Rami Daher

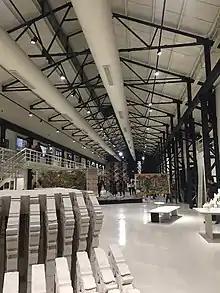
The Ras Al-Ain Hangar, after TURATH intervention, in use in October 2019 for exhibitions of Amman Design Week.

This project won the Arab Architects' Awards in 2018 in the Rehabilitation category. It was praised for "making a statement towards the preservation of the modern heritage of the city of Amman" and "casting light on the important issue of preserving contemporary heritage, and not only historical buildings."